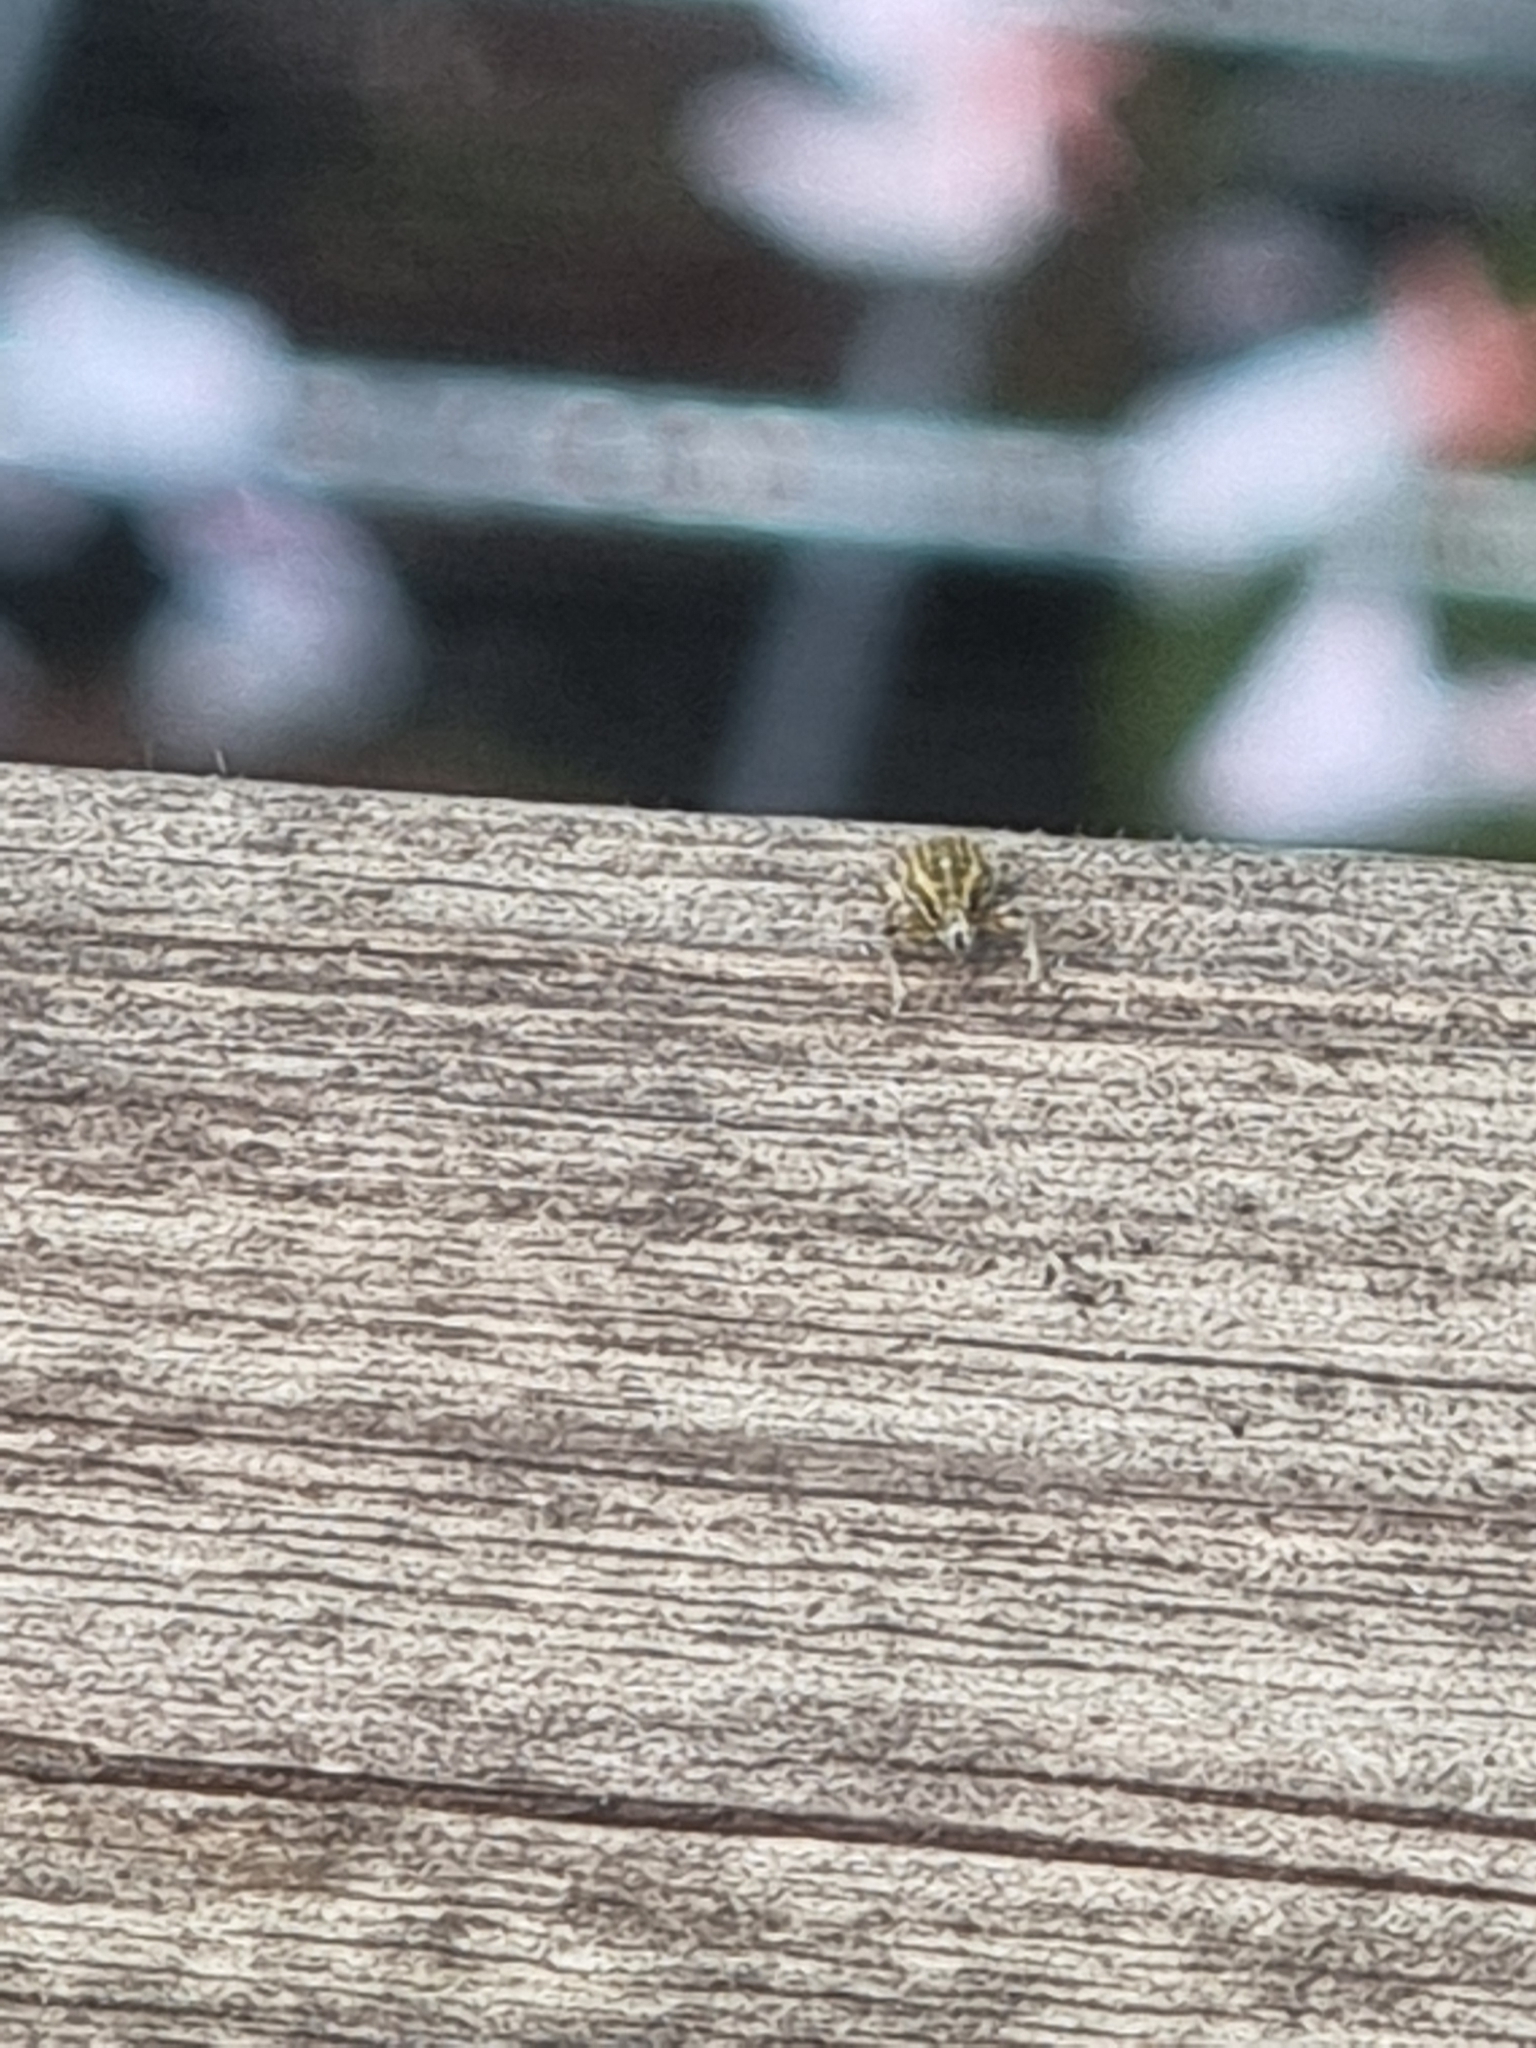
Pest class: pea_leaf_weevil